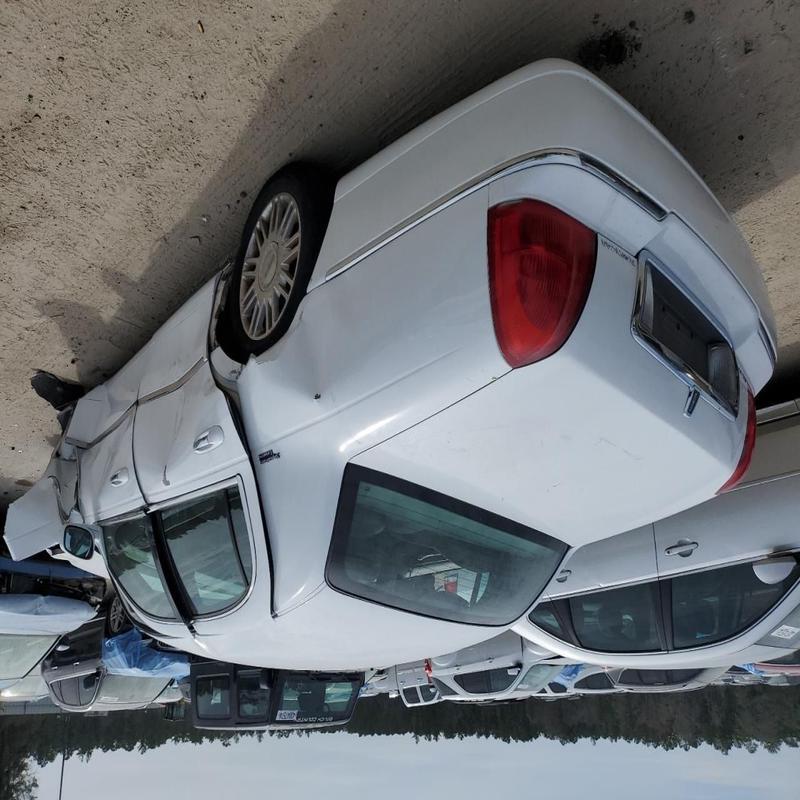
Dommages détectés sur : aile avant droite, porte avant droite, porte arrière droite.
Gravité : majeur